Quirinal Treaty

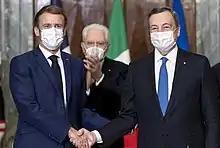
Macron and Draghi at the Quirinal Palace, on 26 November 2021

The project was started by Emmanuel Macron and Paolo Gentiloni in January 2018. However, it was set aside by the first government of Giuseppe Conte, due to the reluctance and political opposition of its members, the right-wing League and the populist Five Star Movement (M5S). When Conte's second cabinet was formed between the M5S and the Democratic Party (PD), talks between Italy and France re-started. At the beginning of 2020 during a bilateral meeting in Naples, Giuseppe Conte and Emmanuel Macron reaffirmed their willingness to sign the draft treaty.